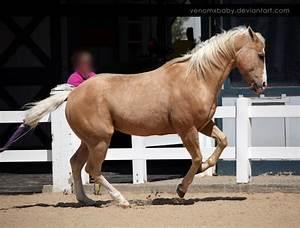
horse